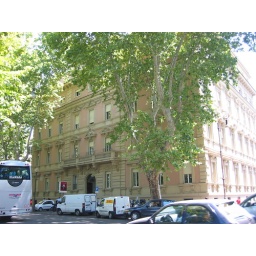
this is my office building - my window is three up over the front door.